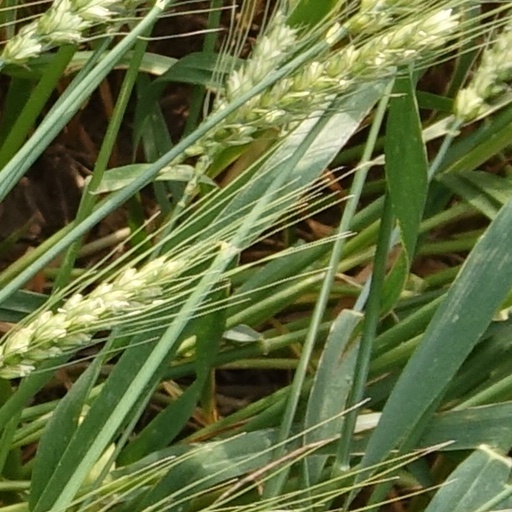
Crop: wheat